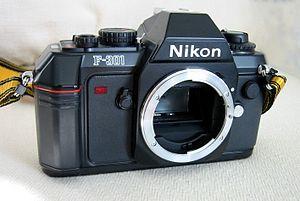
Le Nikon F301 est un appareil photographique fabriqué par la société Nikon. Il est le premier appareil Nikon réflex avec moteur intégré; il ne possède pas d'autofocus, qui est présent sur le F501.